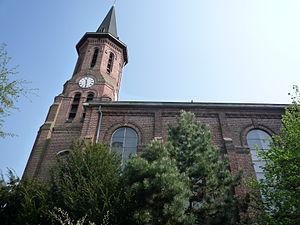
Église de Rieulay, France.
Rieulay est une commune française située dans le département du Nord, en région Hauts-de-France. Elle absorbe en 1946 la commune de Marchiennes-Campagne.